Anton Schlüter München

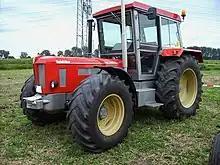
A Schlüter Super 1500 tractor

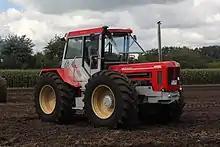
Schlüter Super Trac 2200 TVL

In 1937, Schlüter launched the production of tractors. Because the Second World War caused a lack of gasoline, starting with year 1942, production started of tractors and generators powered by wood gasifiers with a power range of 25 to 50 PS. Caused by air raids, targeting Munich and Freising, most of the plant in Munich and the foundry in Freising were destroyed by bombs. When Anton Schlüter (junior) took over business after the death of his father in 1949, he decided not to rebuild the facilities in Munich. Instead of having both Munich and Freising locations, the whole company was moved to Freising. Freising was the only place where the headquarters and all compartments of production were concentrated. Starting in the year 1964, Schlüter specialized in tractors of the upper power range of up to 320 PS. Quite an exception in that era were tractors which obtained four equal-sized wheels, represented by the "Super Trac" series. The more upmarket "Profi Trac" series also featured four equal-sized wheels, but in addition to that, had rear-wheel steering. The rear axle of the Profi Trac series could steer in the opposite or same direction as the front axle. In 1978, a unique model was built, the so-called "Profi Trac 5000 TVL" with a 500 PS engine. At its appearance, it was regarded as the most powerful tractor in Europe. One reason for the construction of this tractor was an order from the former Yugoslavian president Tito. But the idea of a series production of this type was cancelled, caused by political changes in the former Yugoslavia. Nowadays, the only existing Profi Trac 5000 TVL is possessed by a private collector. In 1989, Schlüter presented a new line of products. Its name was Euro Trac. Specific for these new tractors were the driver cabs in the middle of the tractor, together with relocatable ballast weight, placed on top of the front axis. More or less, this tractor was similar to the MB-trac. Despite this latest development, the competition amongst tractor producing companies was rough at that time. Schlüter suffered a technical delay in those years. Furthermore, one of the results of the German Reunification was that the demand of so-called system tractors (German:"Systemtraktoren") changed. The specialist term "system tractors" describes tractors, which offer a third or fourth opportunity to fix machines or containers, like above the front or the rear axle. For instance, the MB-trac or Fendt GT were considered as system tractors, also the Unimog or the Fastrac. Generally, the demand of such tractors decreased, while more powerful standard tractors were required. As a result of all those circumstances, only 184 "Euro Trac" tractors were built until Schlüter went bankrupt.